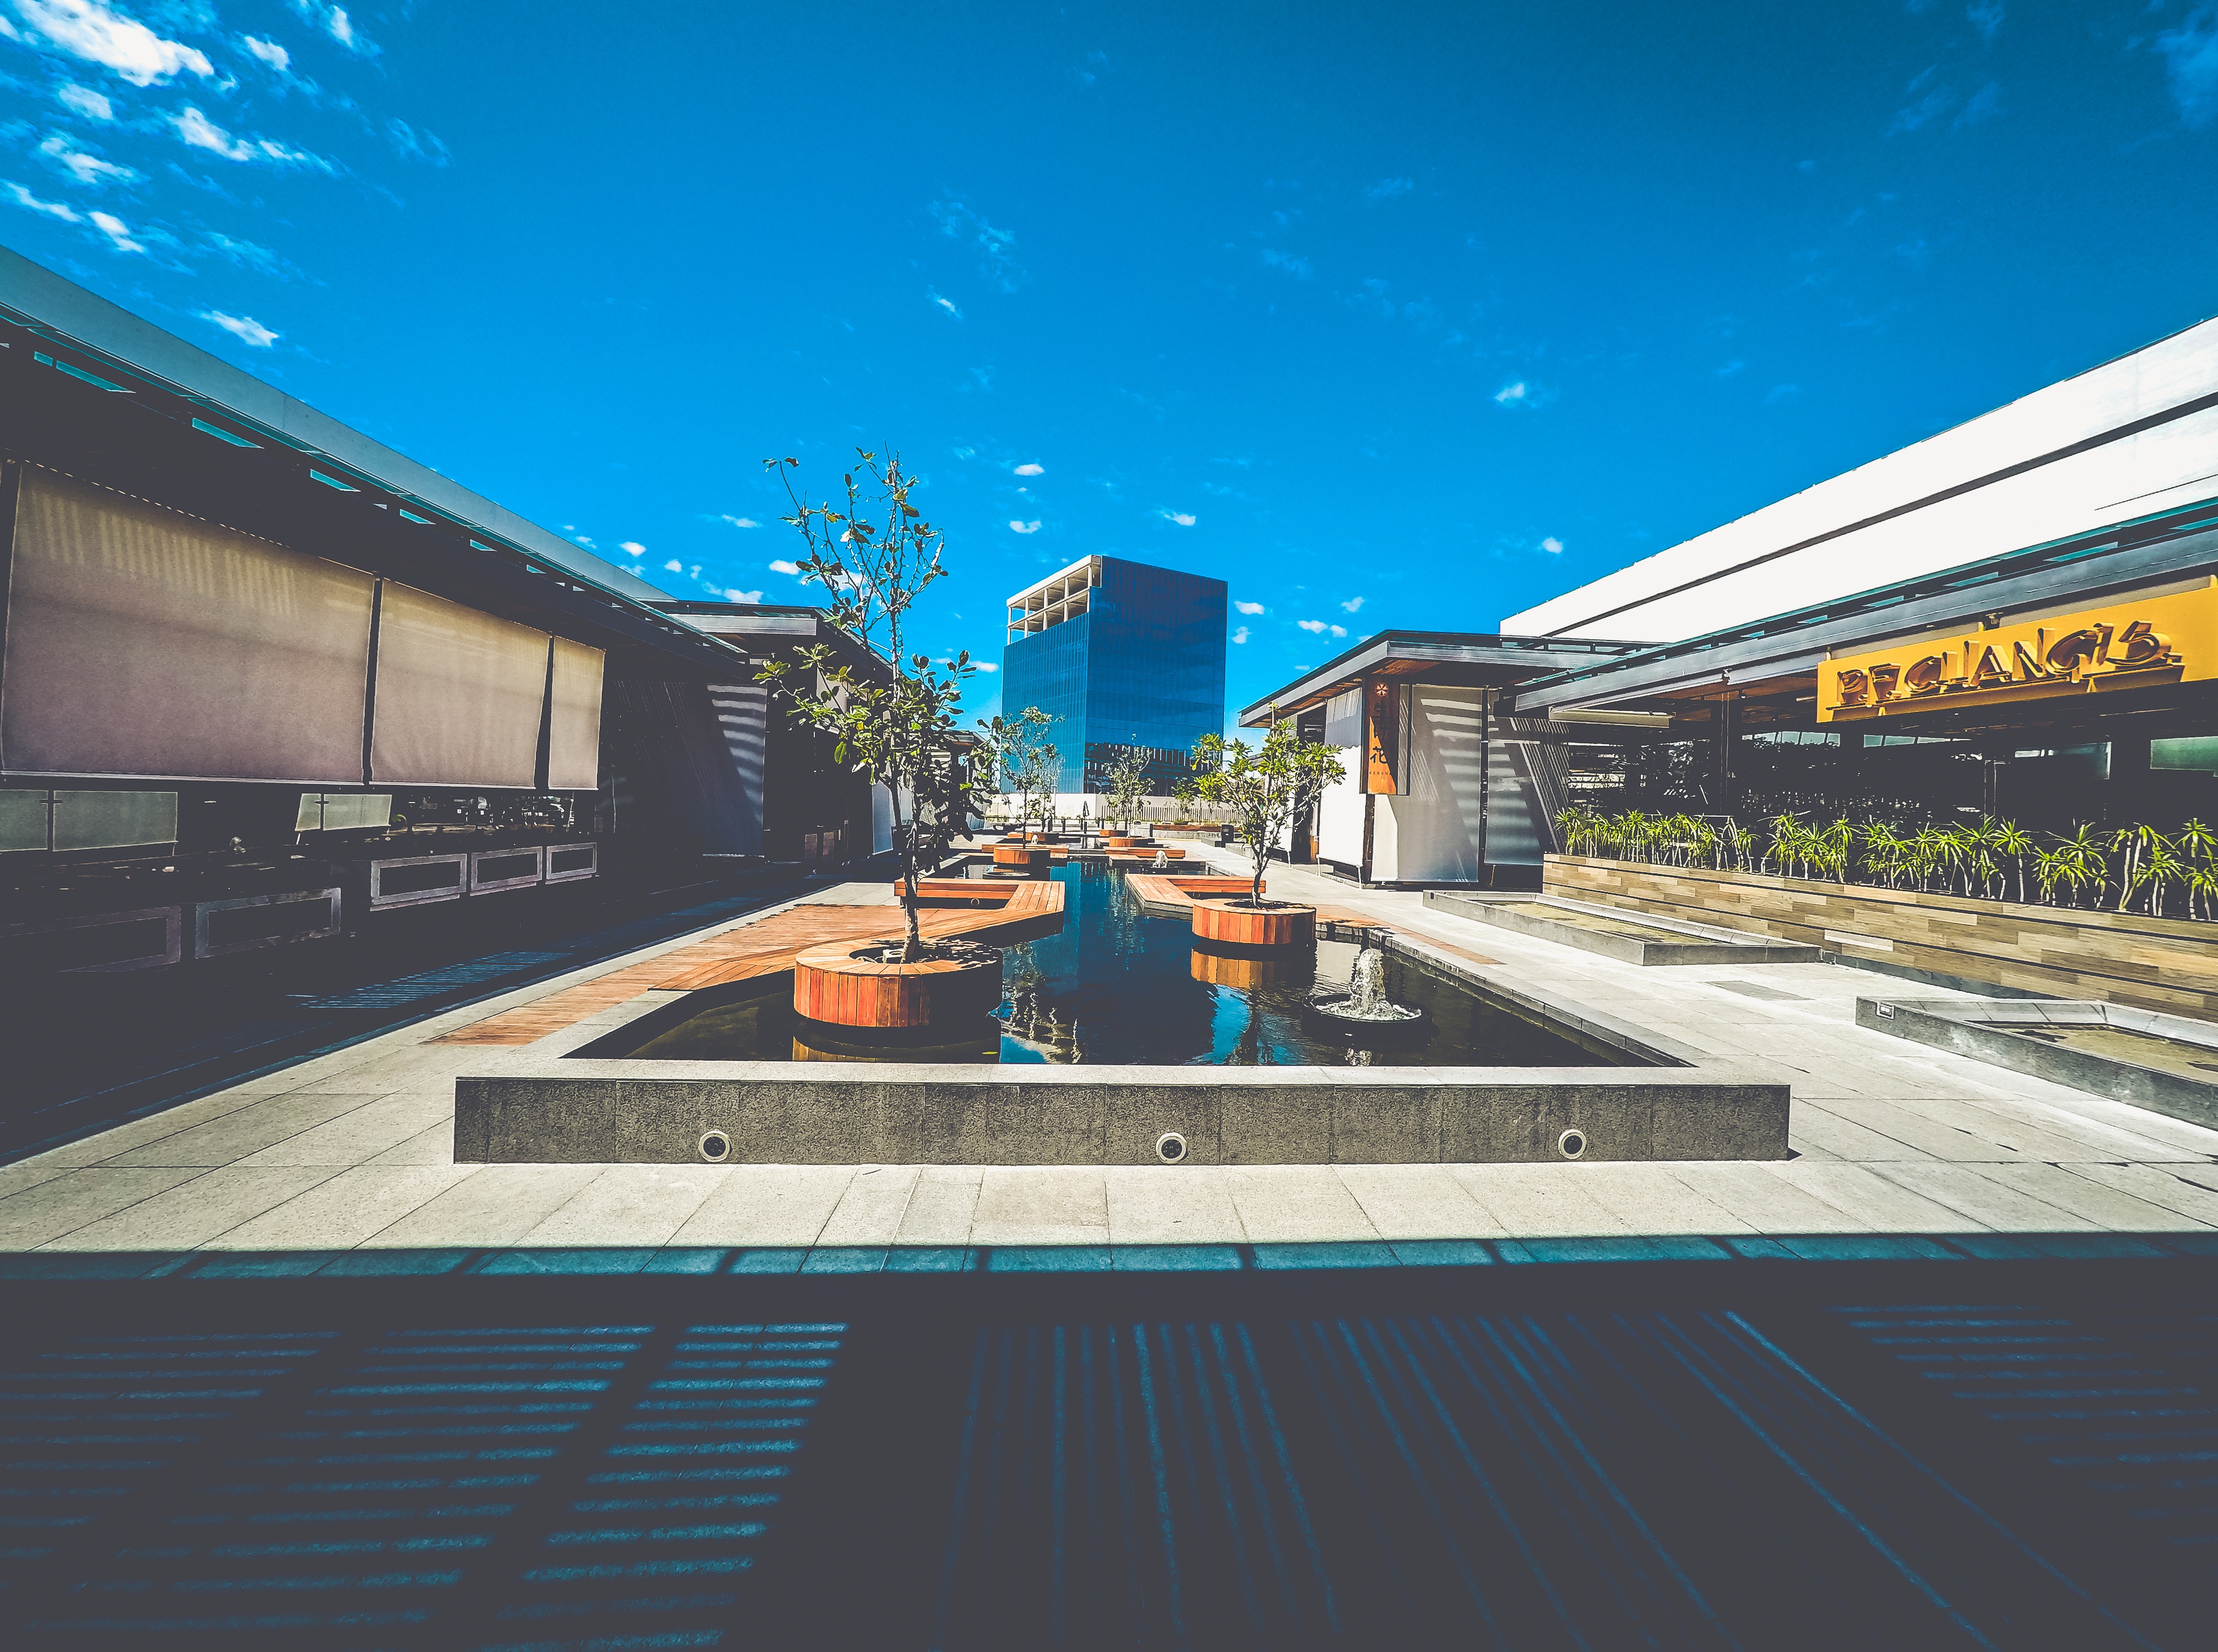
structure, stadium, arena, screenshot, convention center, sport venue, leisure centre